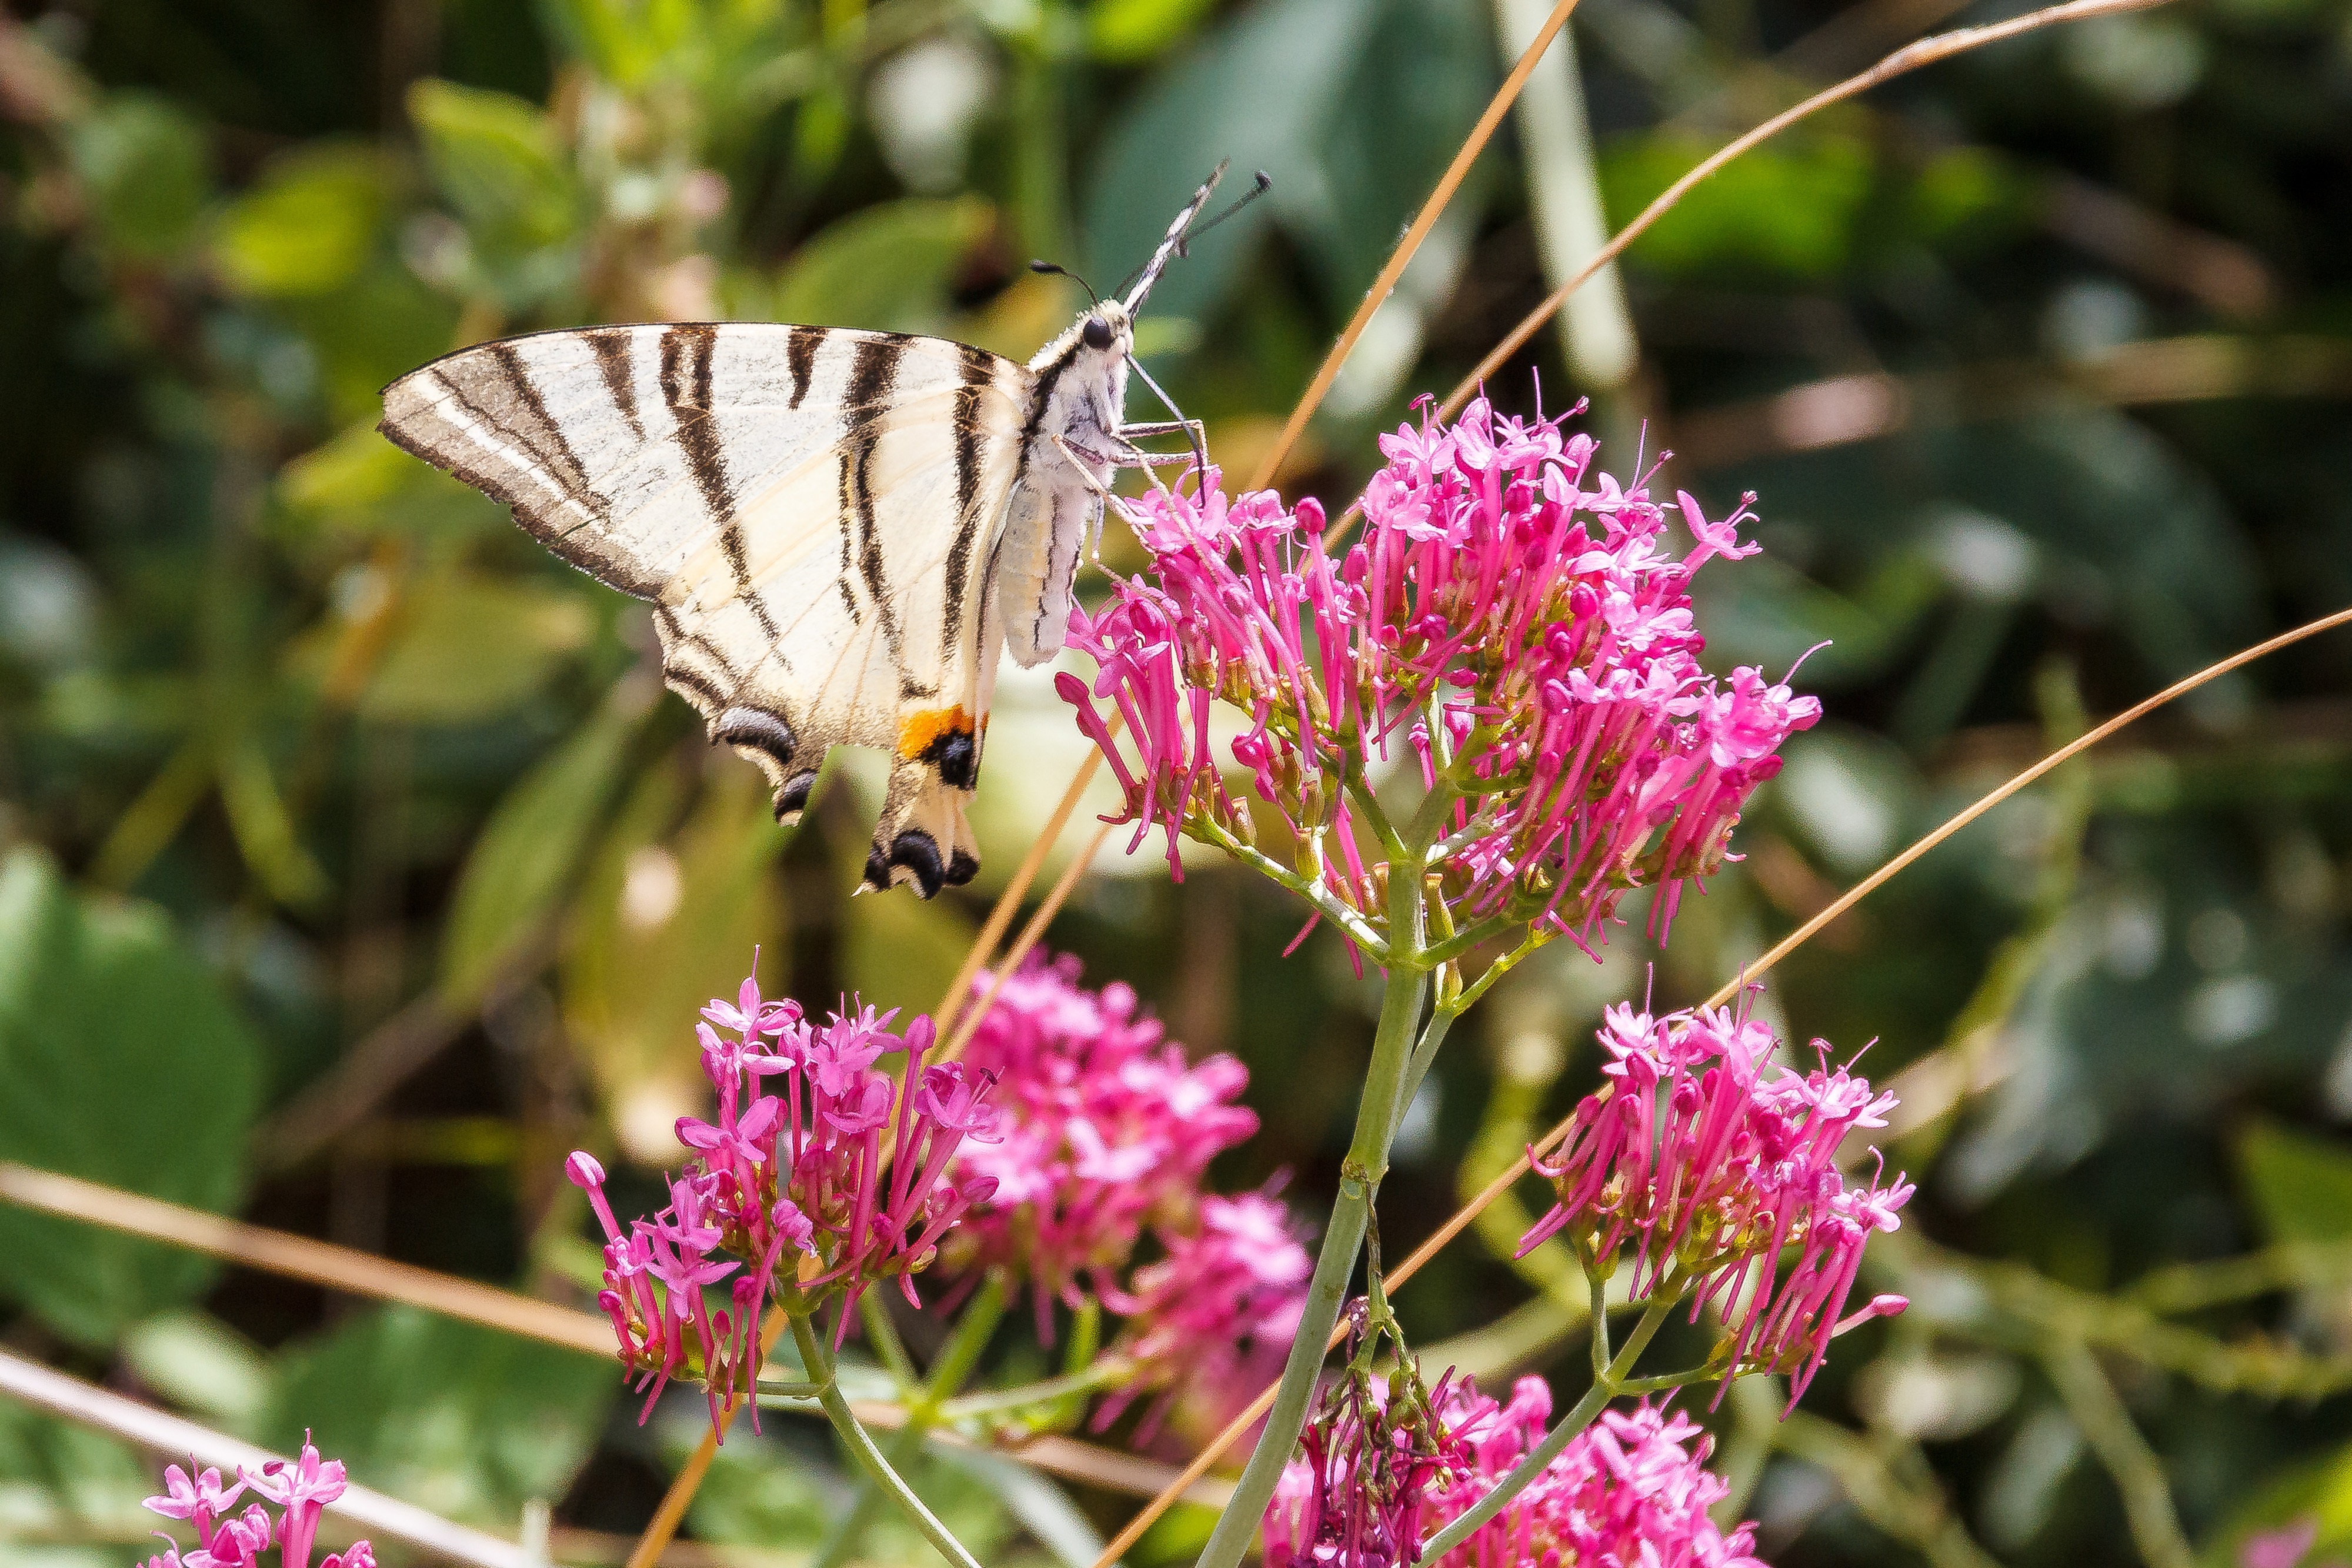
nature, blossom, plant, white, meadow, flower, bloom, insect, botany, butterfly, close, flora, fauna, invertebrate, wildflower, monarch butterfly, shrub, nectar, macro photography, flowering plant, pollinator, moths and butterflies